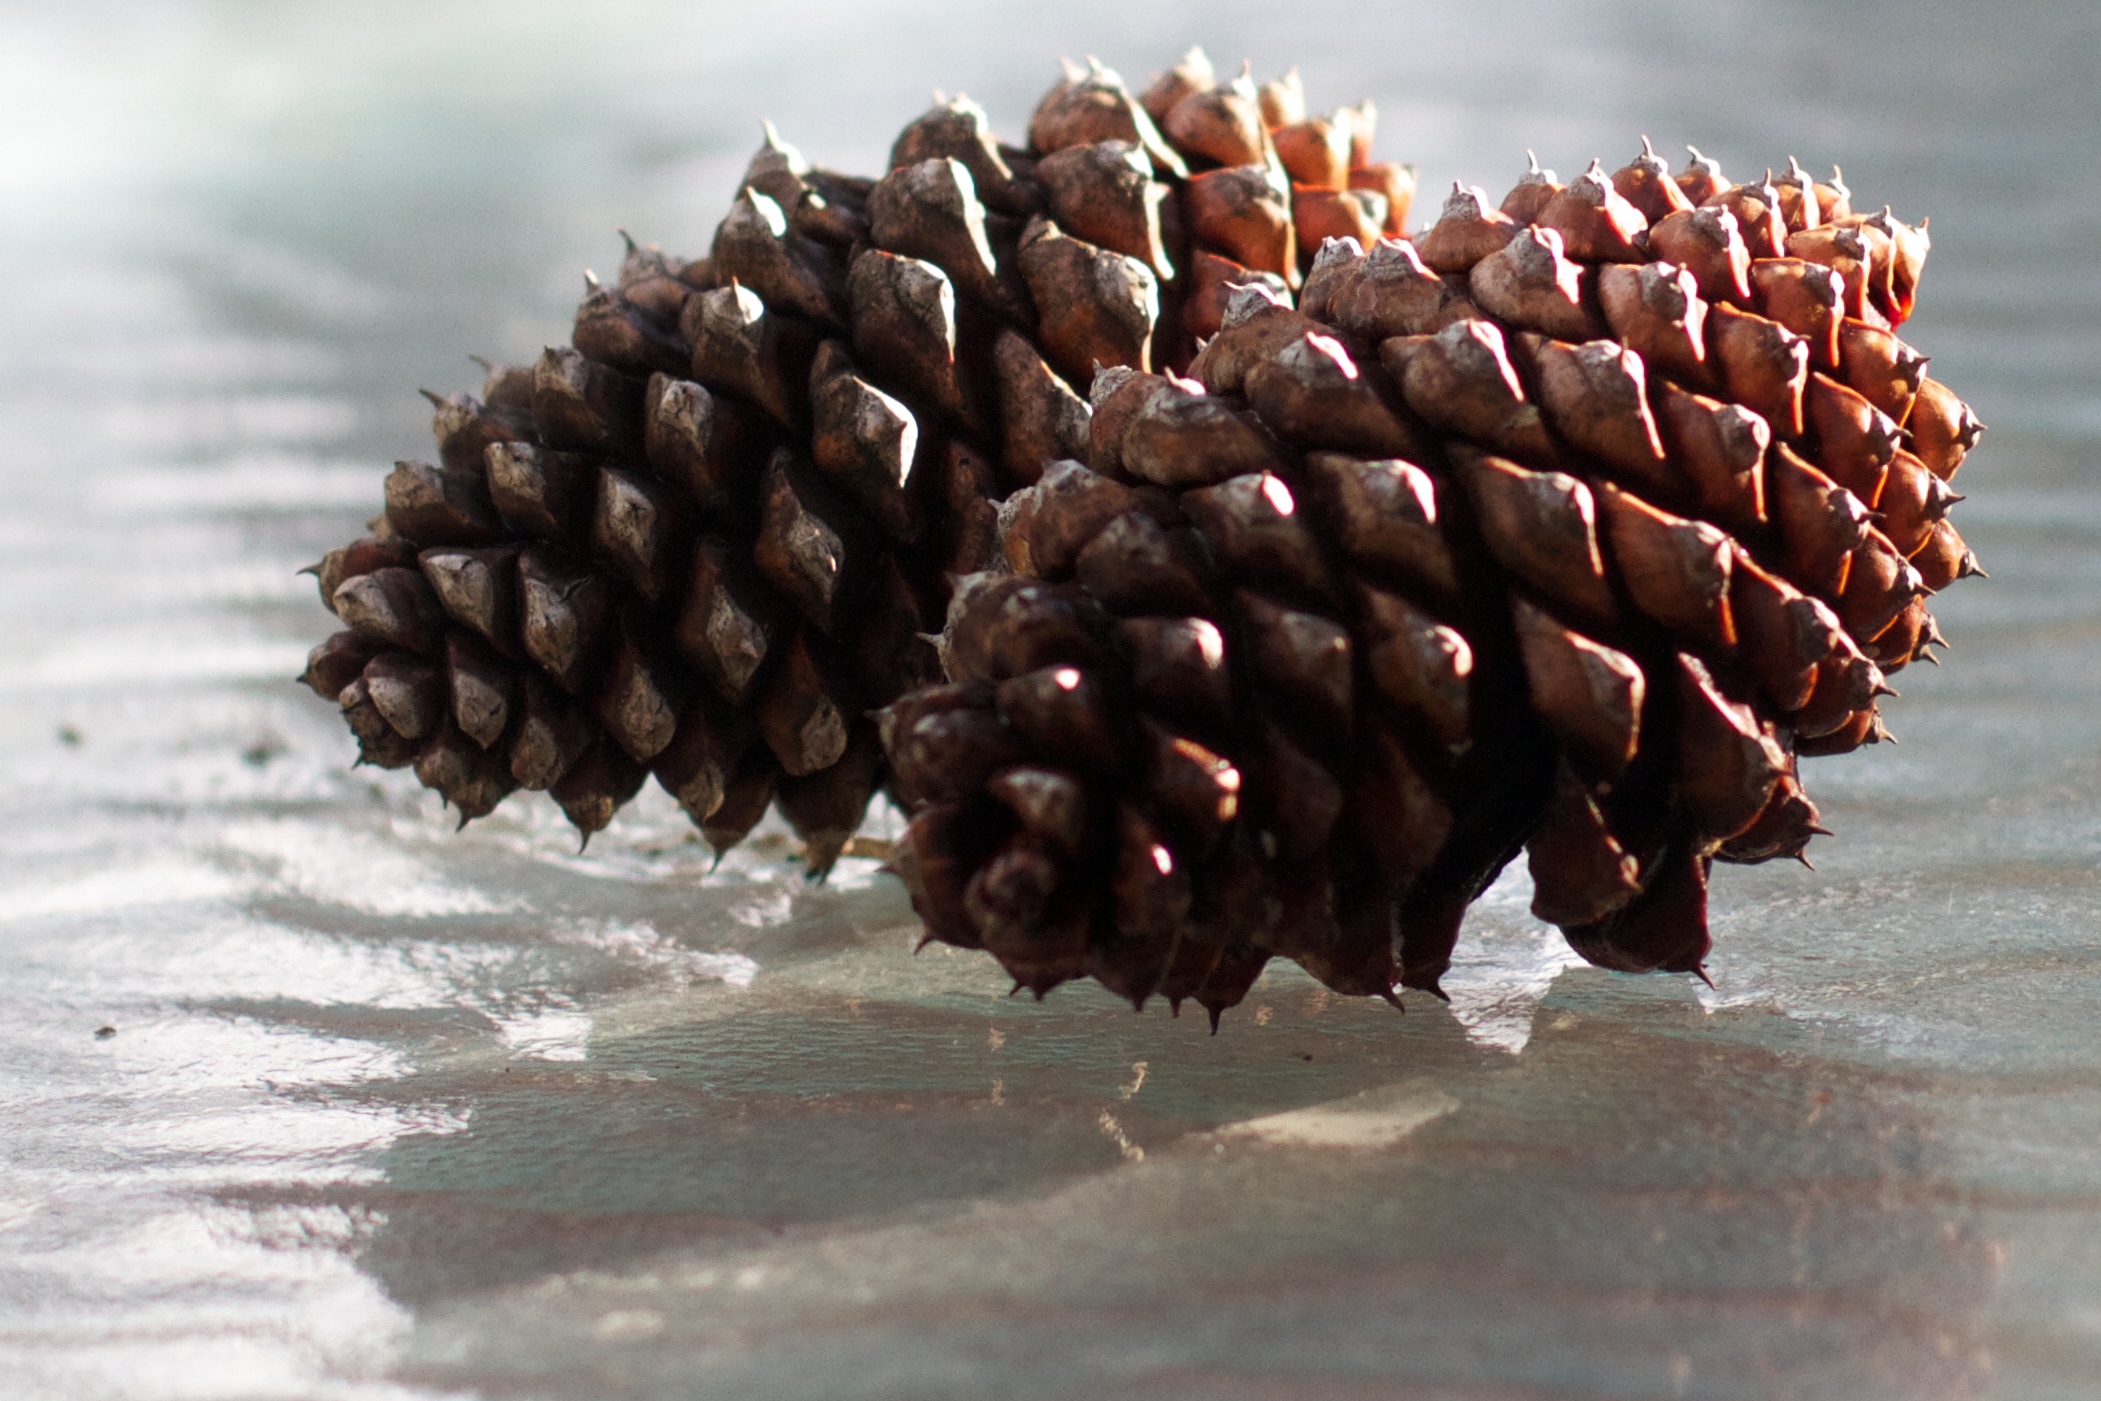
tree, branch, plant, leaf, flower, pine, fir, conifer, close up, spruce, macro photography, woody plant, conifer cone